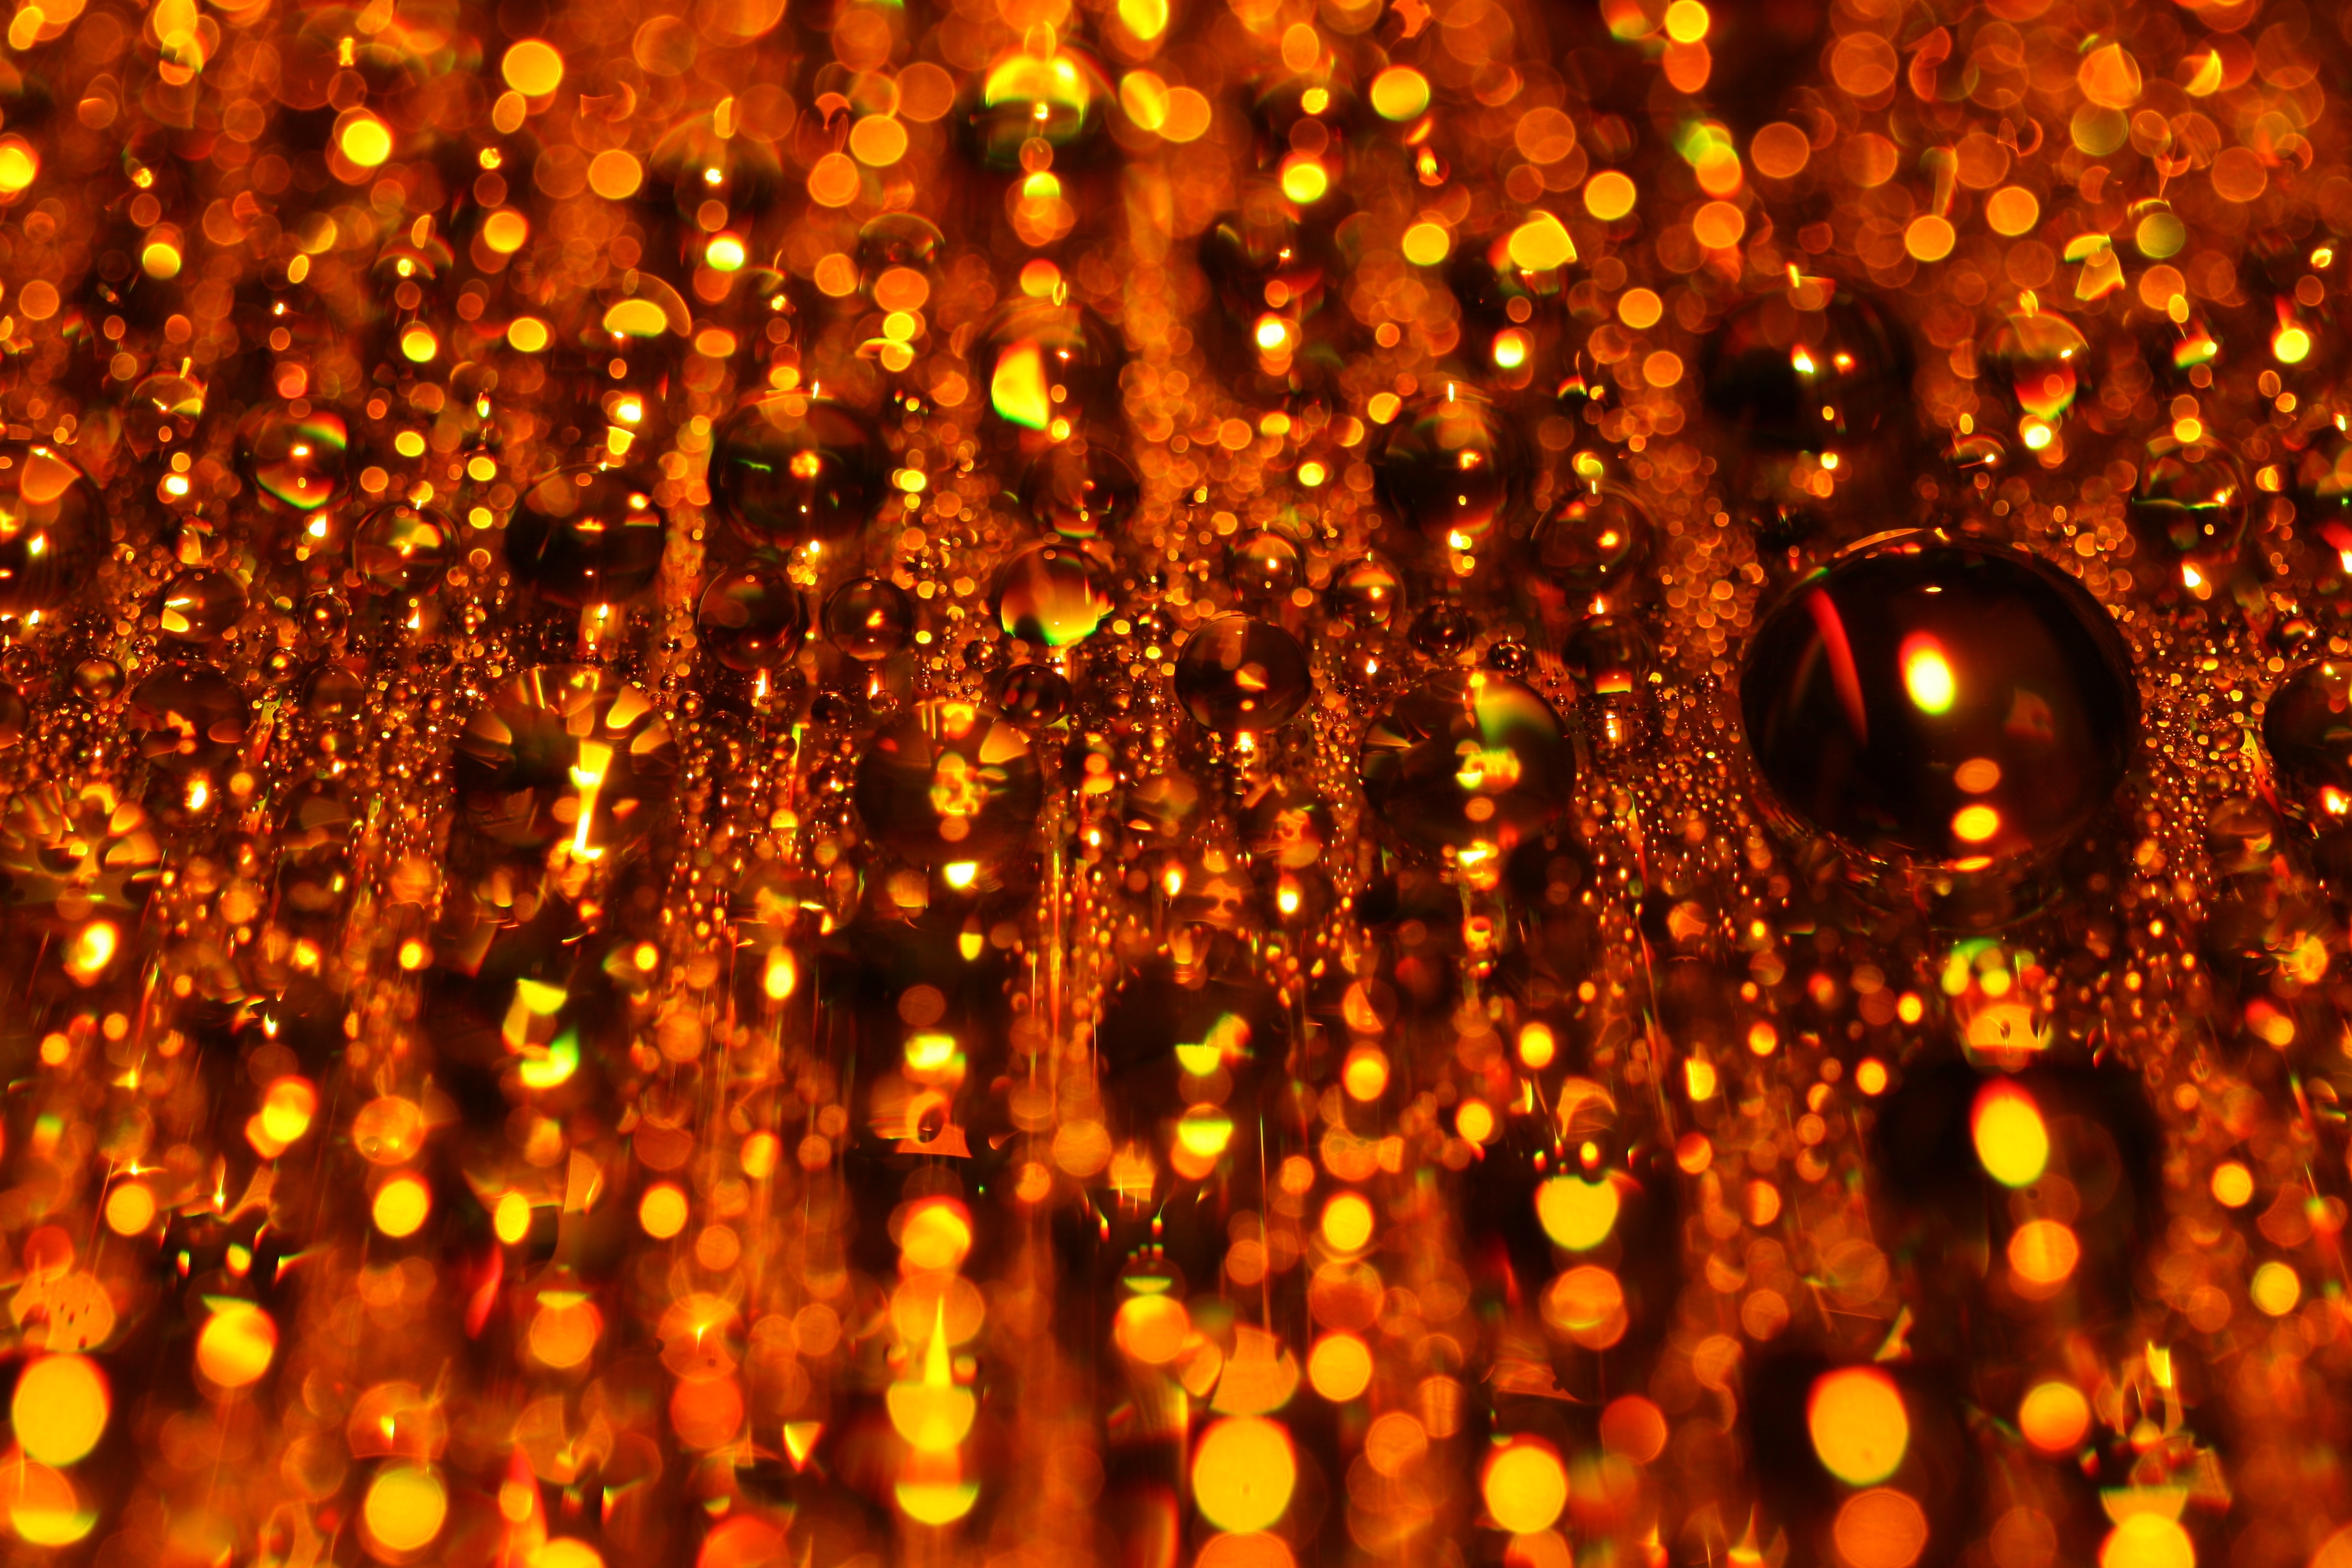
water, light, night, texture, pattern, desktop, lighting, circle, christmas decoration, colors, background, usd, cd, trickle, christmas lights